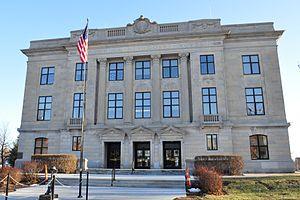
La ville de Hiawatha est le siège du comté de Brown, dans l’État du Kansas, aux États-Unis. Sa population s’élevait à 3 172 habitants lors du recensement de 2010, ce qui en fait la plus grande ville du comté.